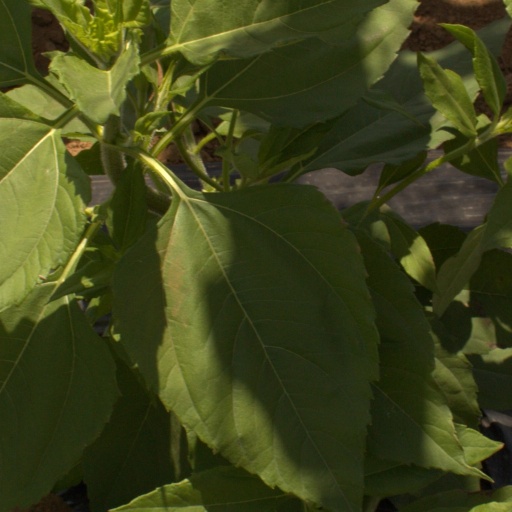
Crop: Jerusalem artichoke